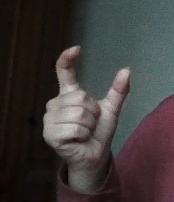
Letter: nun